Renewable Energy Directive 2018

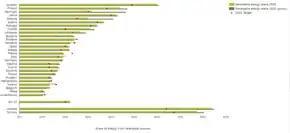
Renewable Energy Directive 2009 fulfillment: Share of energy consumption from renewable sources for EU and EEA countries 2020 and 2021, compared to the targets for 2020. EU27 plus United Kingdom pledged an average of 20 percent renewable energy for 2020, and EU27 reached 22 percent.

Before the 2009 version of the Directive, EU leaders had already reached agreement in March 2007 that, in principle, 20% of the bloc's final energy consumption should be produced from renewable energy sources by 2020 as part of its drive to cut carbon dioxide emissions. This policy later became part of the EU2020 Energy Strategy dated 10 November 2010. The key objectives of the strategy are to reduce carbon dioxide emissions by 20%, to increase the share of renewable energy to 20%, and to achieve energy savings of 20% or more. The targets are mutually dependent.